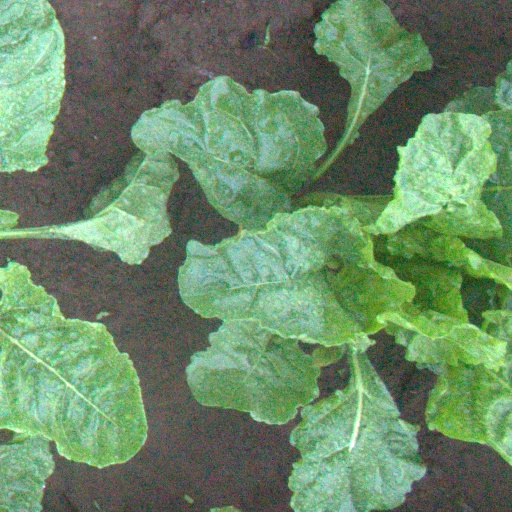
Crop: sugar beet